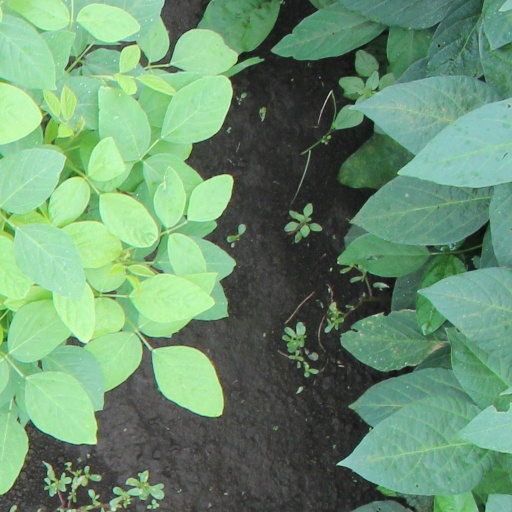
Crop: soybean